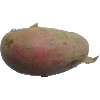
Label: Potato Red 1